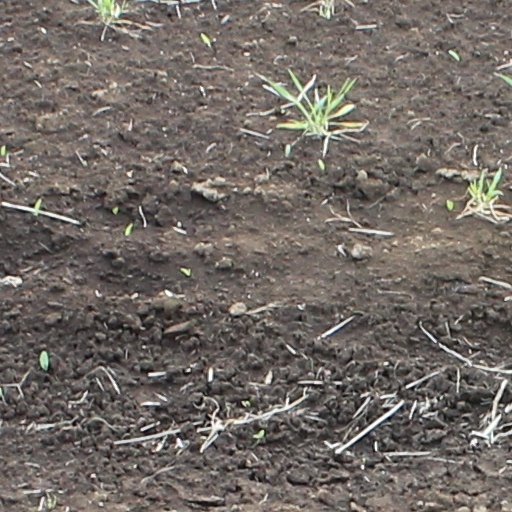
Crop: wheat